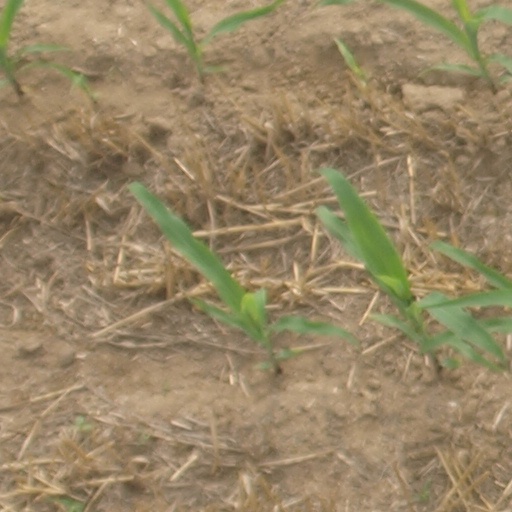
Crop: maize; corn